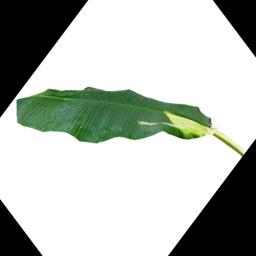
Label: MALBHOG LEAF